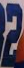
Number: 2